Architecture of Melbourne

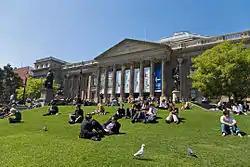
Joseph Reed's 1854 competition winning entry for the State Library of Victoria contributed to the strong academic classical theme in the city's early public buildings.

Terrace house developments also grew in importance, especially to house the new middle class and attached housing, including shop houses, became the dominant form. Early modes were inspired by the colonial Georgian, regency and Renaissance Revival. The most notable early example is Royal Terrace (1853-1854), a large triple storey bluestone row on Nicholson Street in the early residential suburb of Fitzroy, designed to face the reserve that would become Carlton Gardens. Royal Terrace differs from Melbourne's later terraces in its ornamental restraint and long horizontal string courses give the impression of a single continuous row with party walls expressed only at ground level. The demand for more distinguished homes led to the popularity of stucco rendering to simulate stone details. Examples of this new form are evident in Glass Terrace in Fitzroy (1854-1856), along with Clarendon Terrace (1857), Nepean Terrace (1864), and Cyprus Terrace (1867) in East Melbourne. The terrace begin to evolve into the distinctive Melbourne style consisting of high Italianate parapets to hide the roofline and rich cast iron ornament. Early predecessors include Cobden Terrace in Fitzroy (1869-1875), Rochester Terrace in Albert Park (1869-1879) part of the English style square design of St Vincent Place, and Tasma Terrace in East Melbourne (1878) by Charles Webb considered one of the finest three storey terraces in Australia.